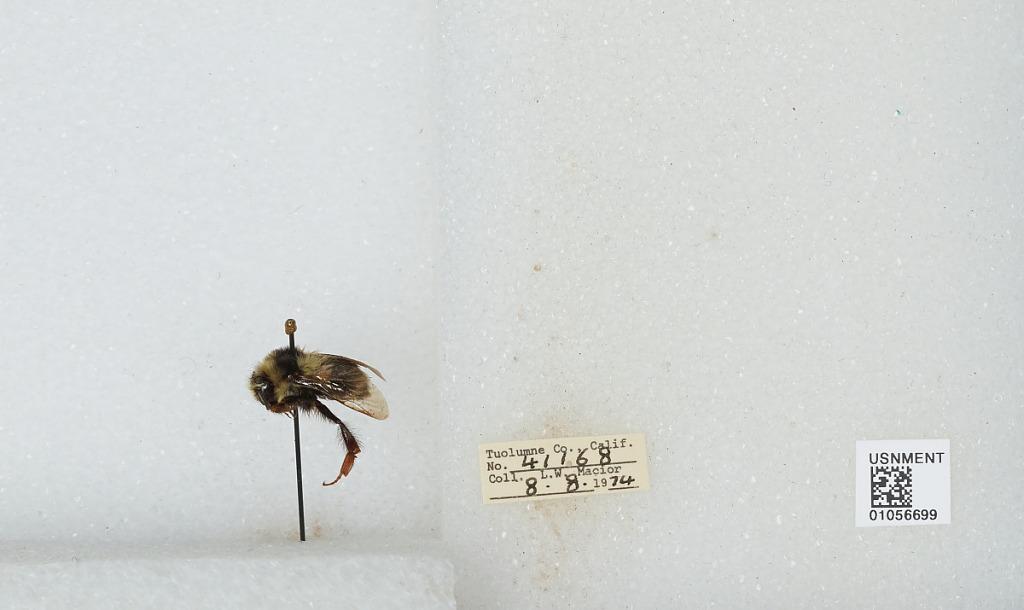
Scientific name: Bombus bifarius nearcticus
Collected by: L. Macior
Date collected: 1974-8-8
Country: United States
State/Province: California
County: Tuolumne
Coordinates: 38.02, -119.93